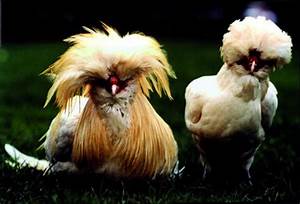
Label: chicken